Mulan II

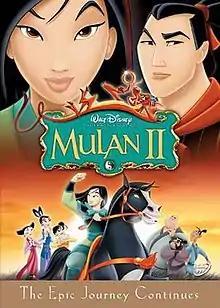
DVD cover

Mulan II is a 2004 American animated direct-to-video musical adventure film produced by Disneytoon Studios and distributed by Walt Disney Home Entertainment under the Walt Disney Pictures banner. The film was directed by Darrell Rooney and Lynne Southerland (in her directorial debut) and produced by Jennifer Blohm, from a screenplay written by Michael Lucker, Chris Parker, and Roger S. H. Schulman.